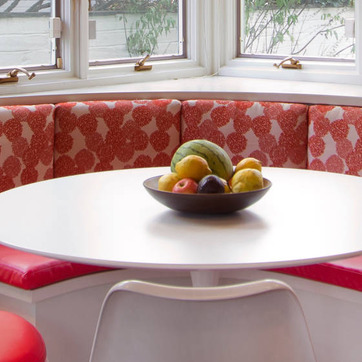
Material: food